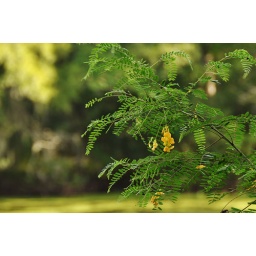
The yellow pedals on this fern caught my attention especially with the green and yellows in the background.